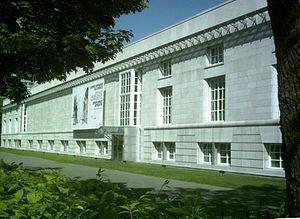
Le Centre canadien d'architecture, du côté de la rue Baile
Le Centre canadien d'architecture est un centre de recherche et un musée consacré à l'architecture, situé à Montréal, au Québec. Fondé en 1979 par Phyllis Lambert, sa mission consiste à sensibiliser le public au rôle de l’architecture dans la société, à promouvoir la recherche de haut niveau dans ce domaine et à favoriser l’innovation dans la pratique du design.